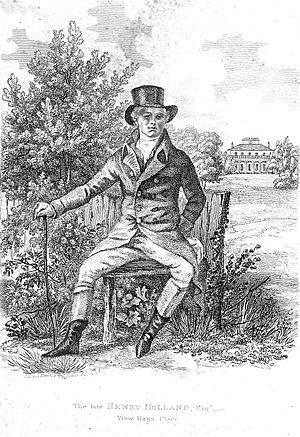
Henry Holland, né le 20 juillet 1745 à Fulham et mort le 17 juin 1806 à Londres, est un architecte britannique.